Middle Island (Warrnambool)

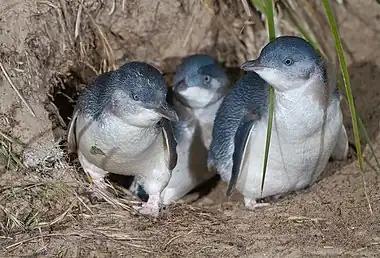
The island has a breeding colony of Australian little penguins.

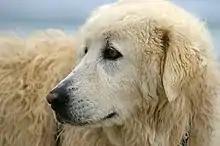
The Maremma Project uses Maremma Sheepdogs to protect the penguins from foxes.

Middle Island is a small (c. 2 ha), rocky island lying close to the shore of south-western Victoria, Australia, in Stingray Bay next to the city of Warrnambool. It is a wildlife sanctuary that is home to breeding colonies of Australian little penguins ("Eudyptula novaehollandiae") and short-tailed shearwaters ("Ardenna tenuirostris"). It is closed to general public access because of the low penguin population.